Public opinion on gun control in the United States

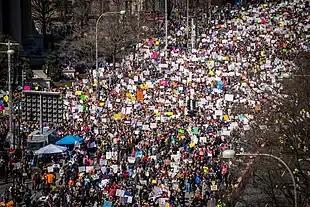
Gun violence protests, on gun control laws. (March for Our Lives)

On February 21, 2018, eight days after the Stoneman Douglas High School shooting killed 17 people, the surviving students rallied for stricter gun control policies in Tallahassee, Florida, the state's capital and then again asked for the same gun restrictions at a CNN Town Hall later that day. The events led to students across the nation showing their solidarity by walking out of their individual high schools and marching with the survivors. A House Committee vote approved the bill to raise the age from 18 to 21 years old as the minimum age to buy and own a rifle in the state of Florida. As well as, creating a three-day waiting period for all gun purchases. The same bill proposed creating a program which allows teachers who have successfully completed law enforcement training and are deputized by the local county sheriff to carry weapons that are concealed within the classroom, if approved by the school district.